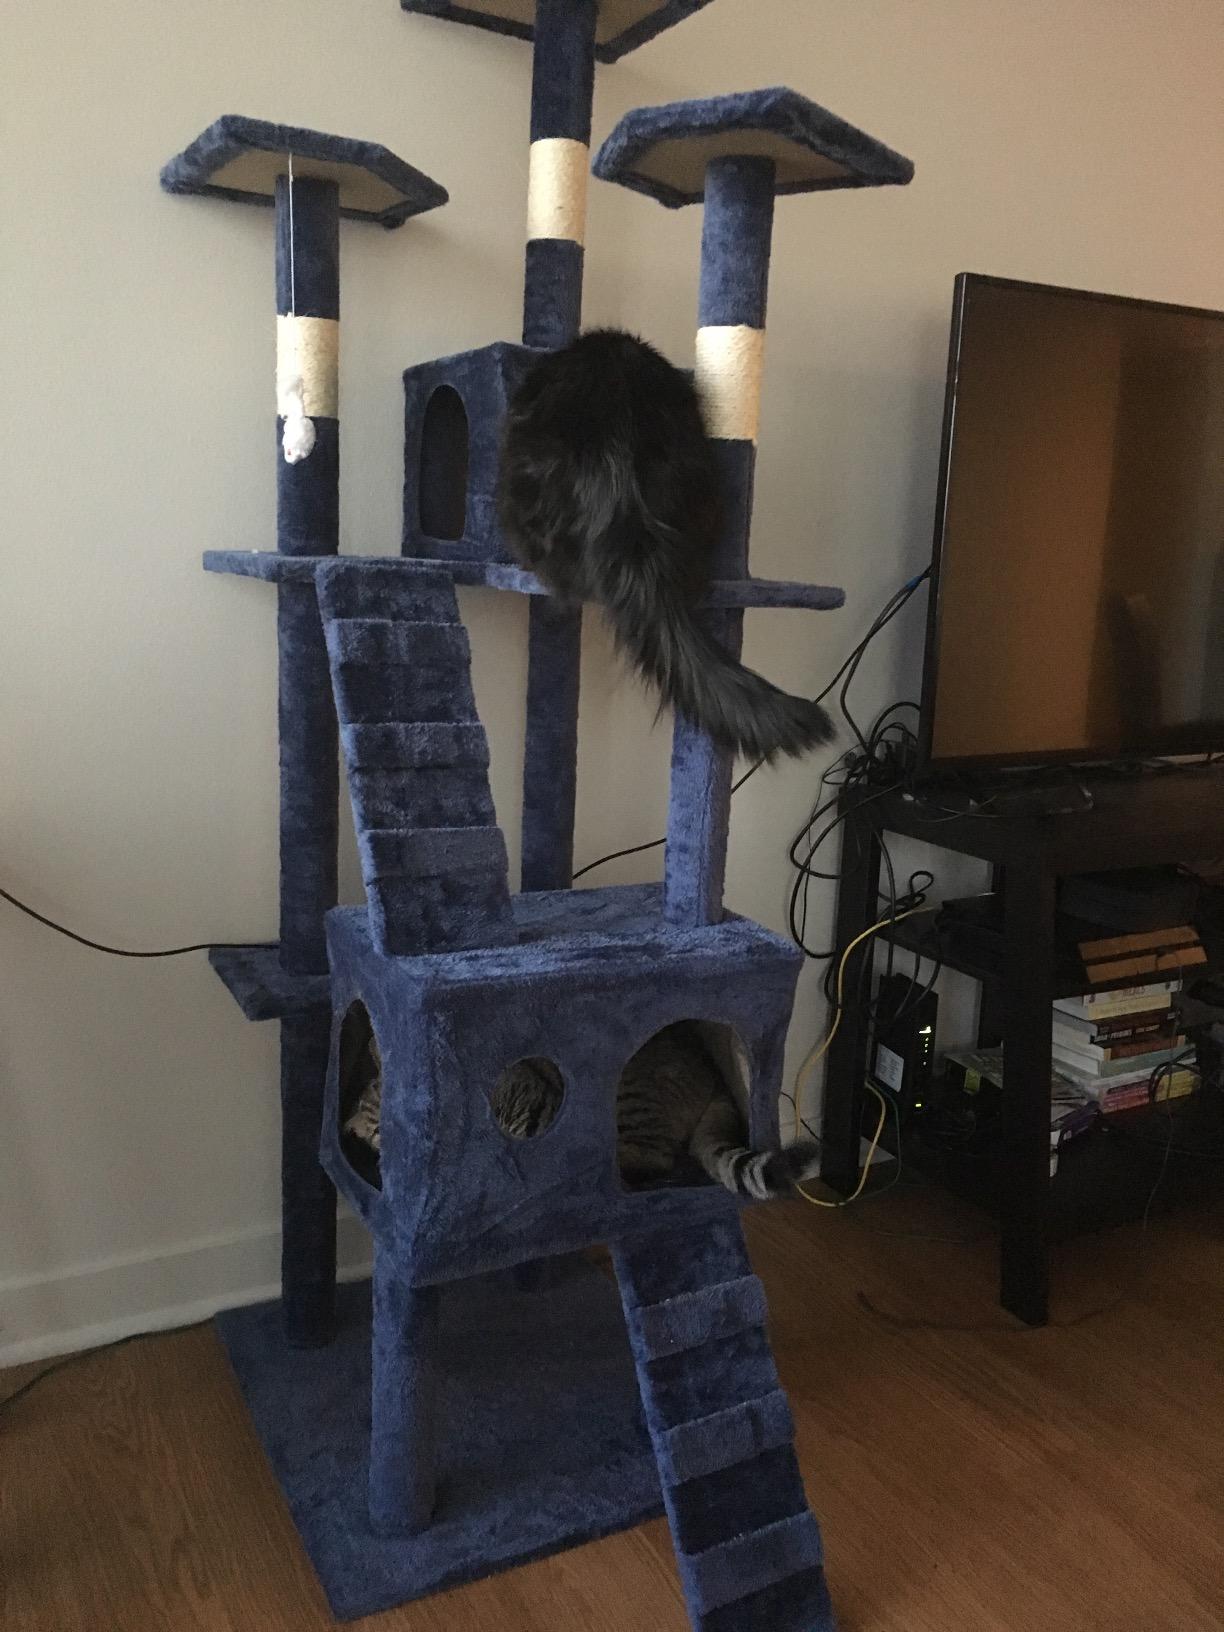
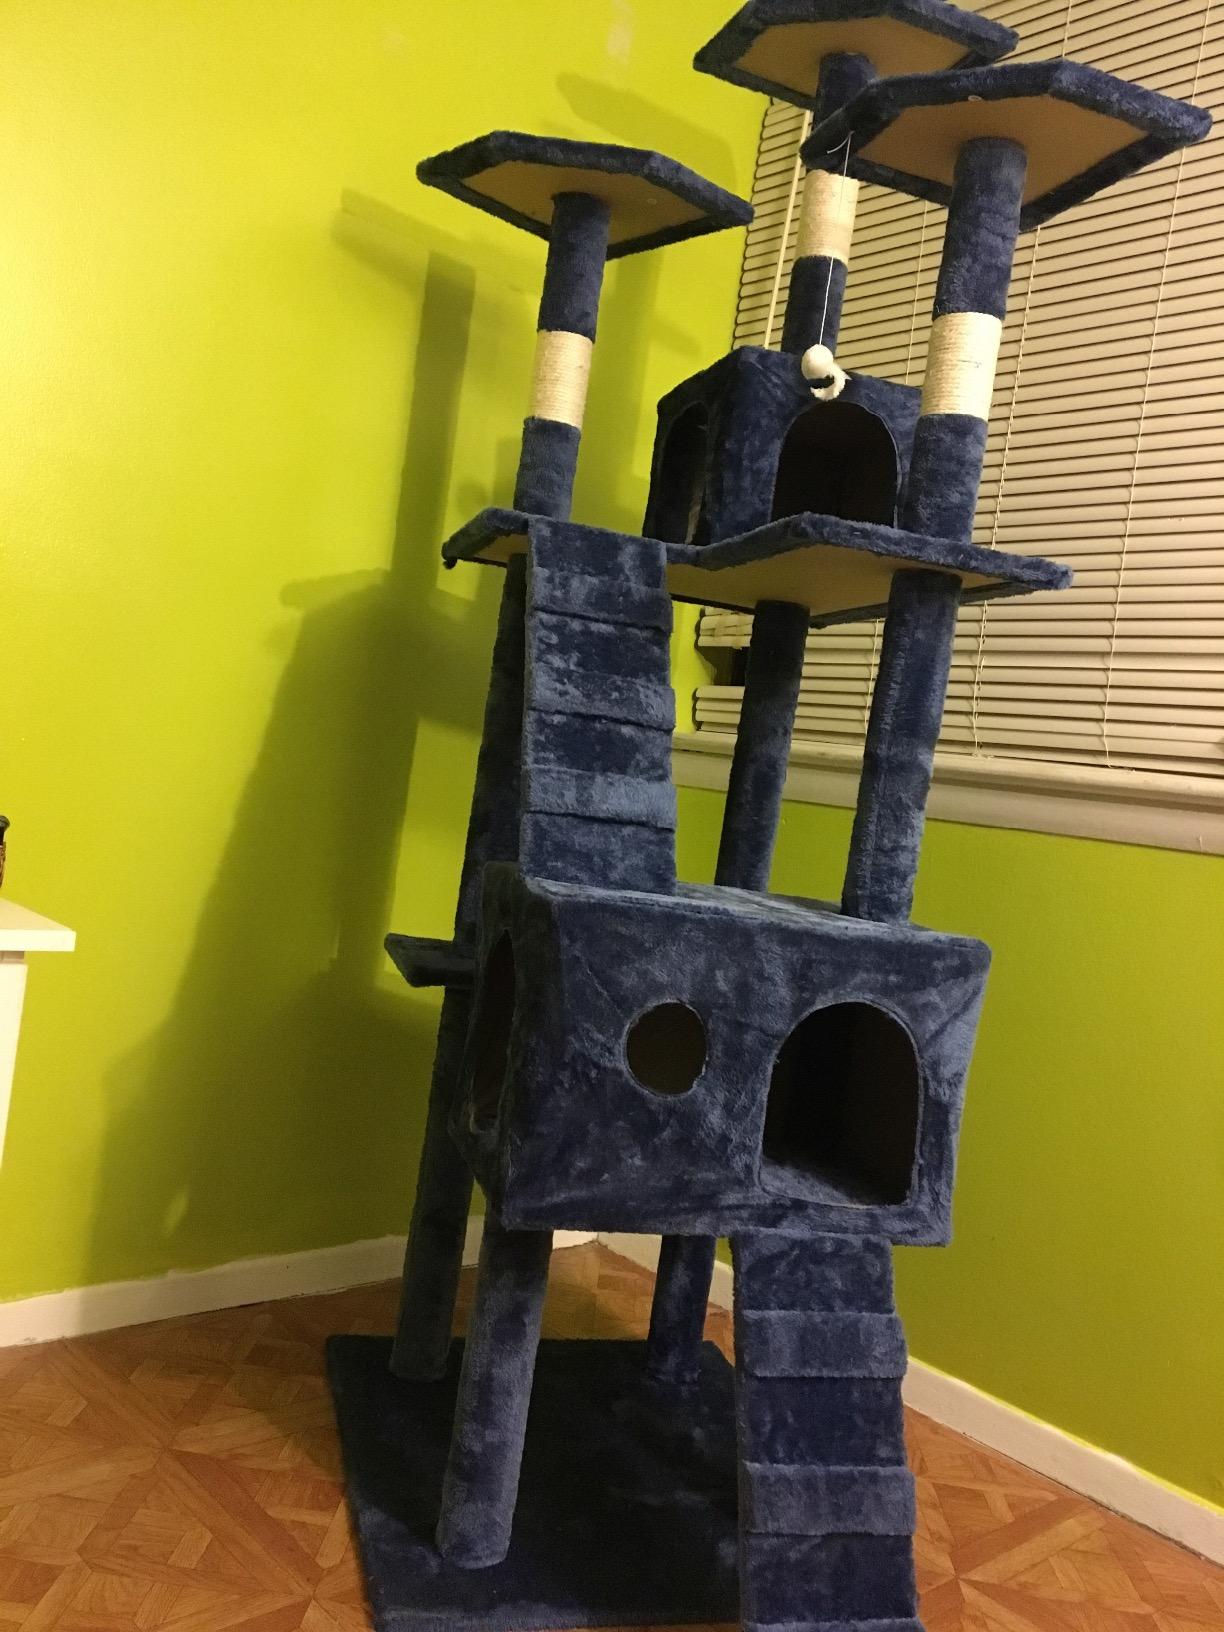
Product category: items_cat tree
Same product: yes